List of hotels in Thailand

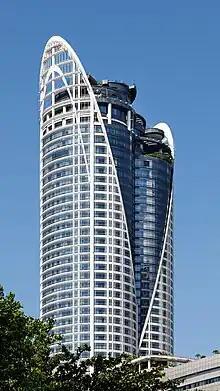
The Centara Grand Hotel in Bangkok

Due to the large significance of the Thai tourism industry, hotels play a key role in tourism and accommodation. In 2022, Thailand contained around 60,000 registered hotels, with the most being in the South, whilst the North experienced the most demand.